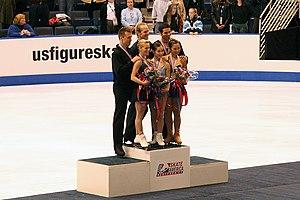
John Baldwin Jr., né le 18 octobre 1973 à Dallas, est un patineur artistique américain. Sa partenaire en couple est Rena Inoue. Baldwin et Rena Inoue patinent ensemble depuis 2000, et ils ont été deux fois champions américains. Également, ils sont le premier couple à avoir réussi le triple Axel lancé en compétition.